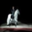
Label: horse